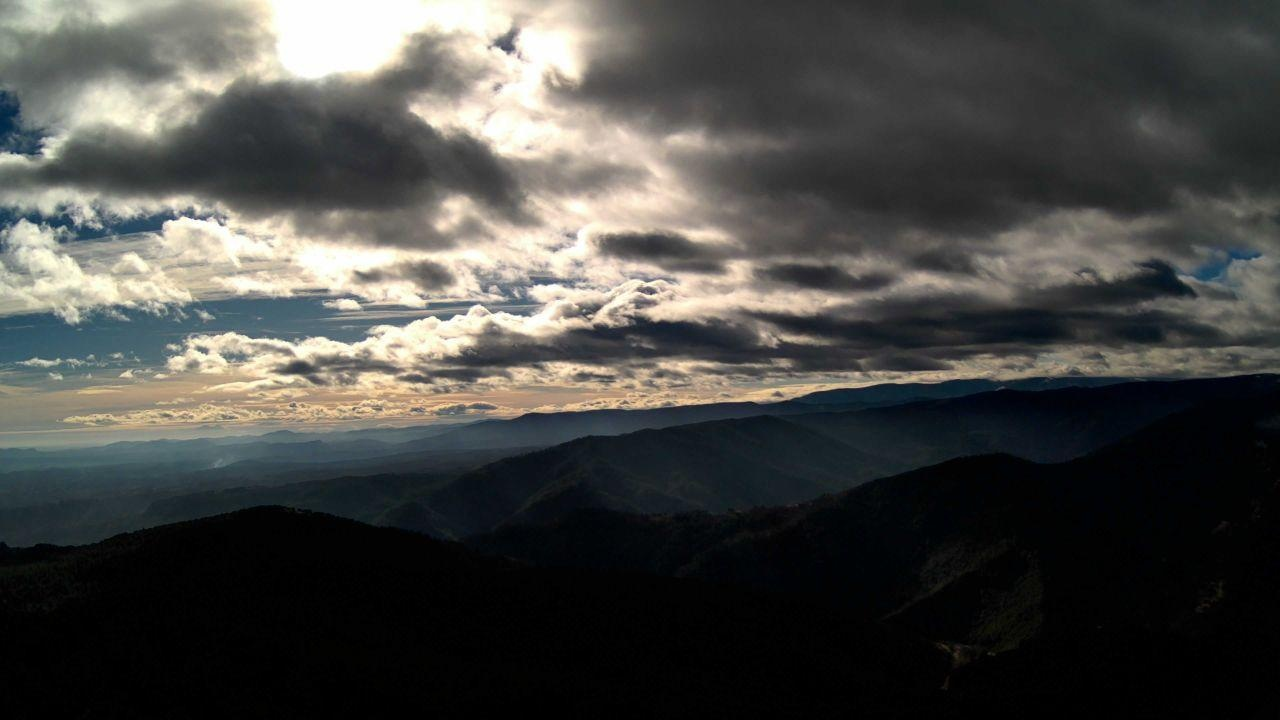
Fire: no
Smoke: yes